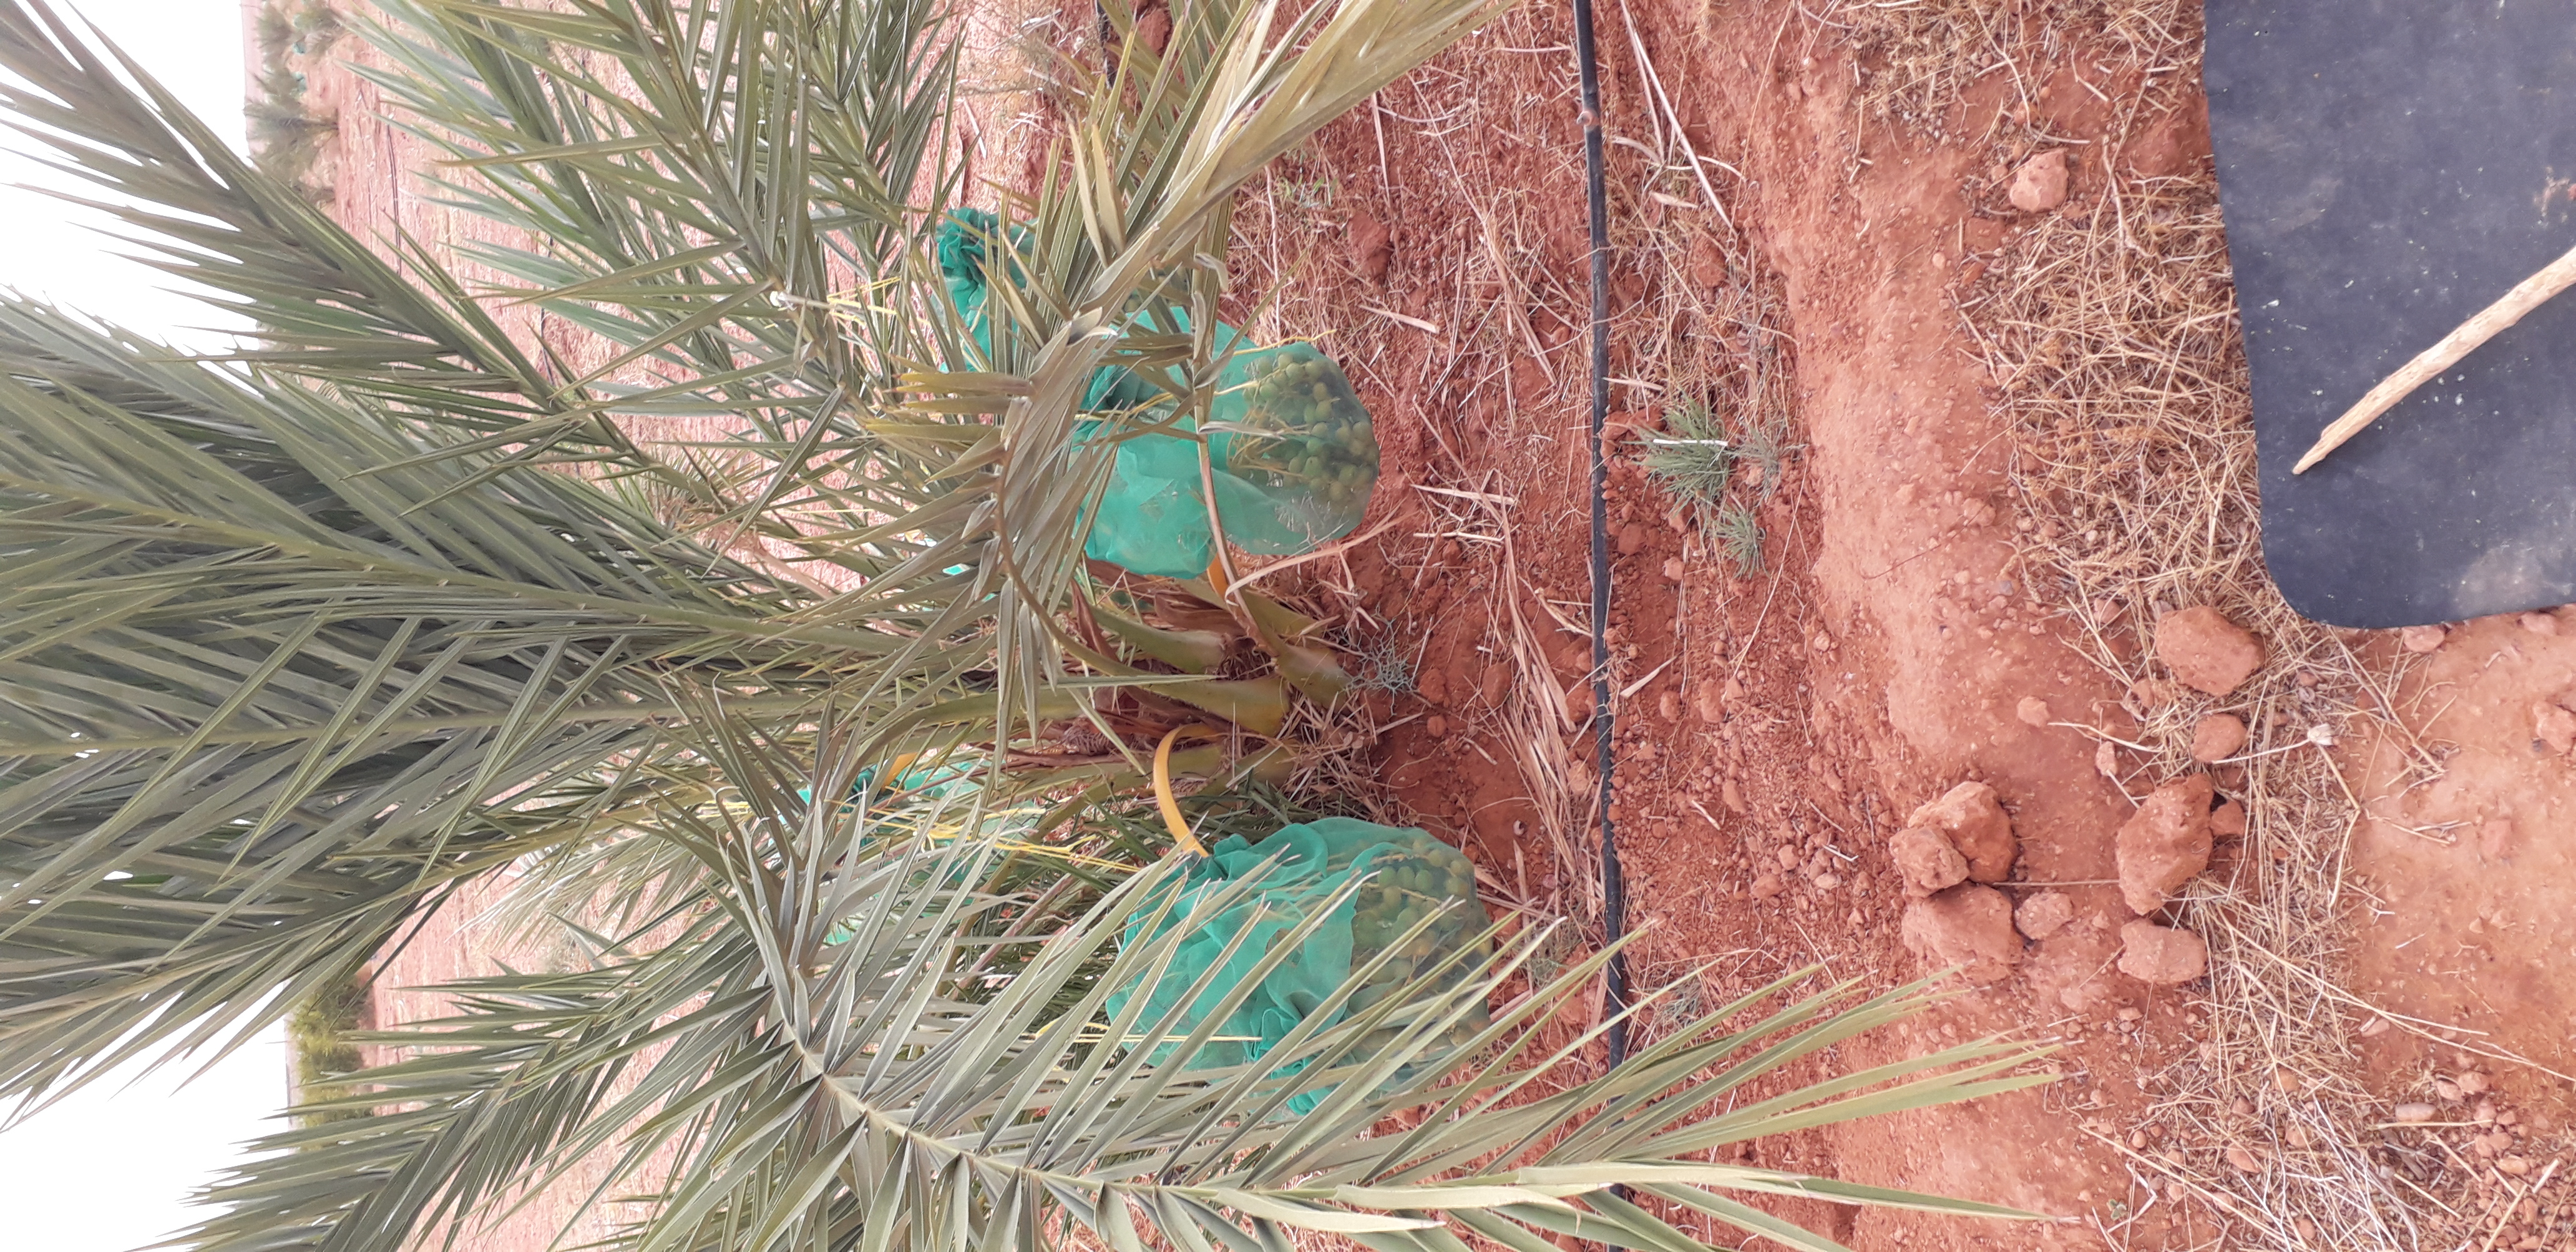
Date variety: kholt